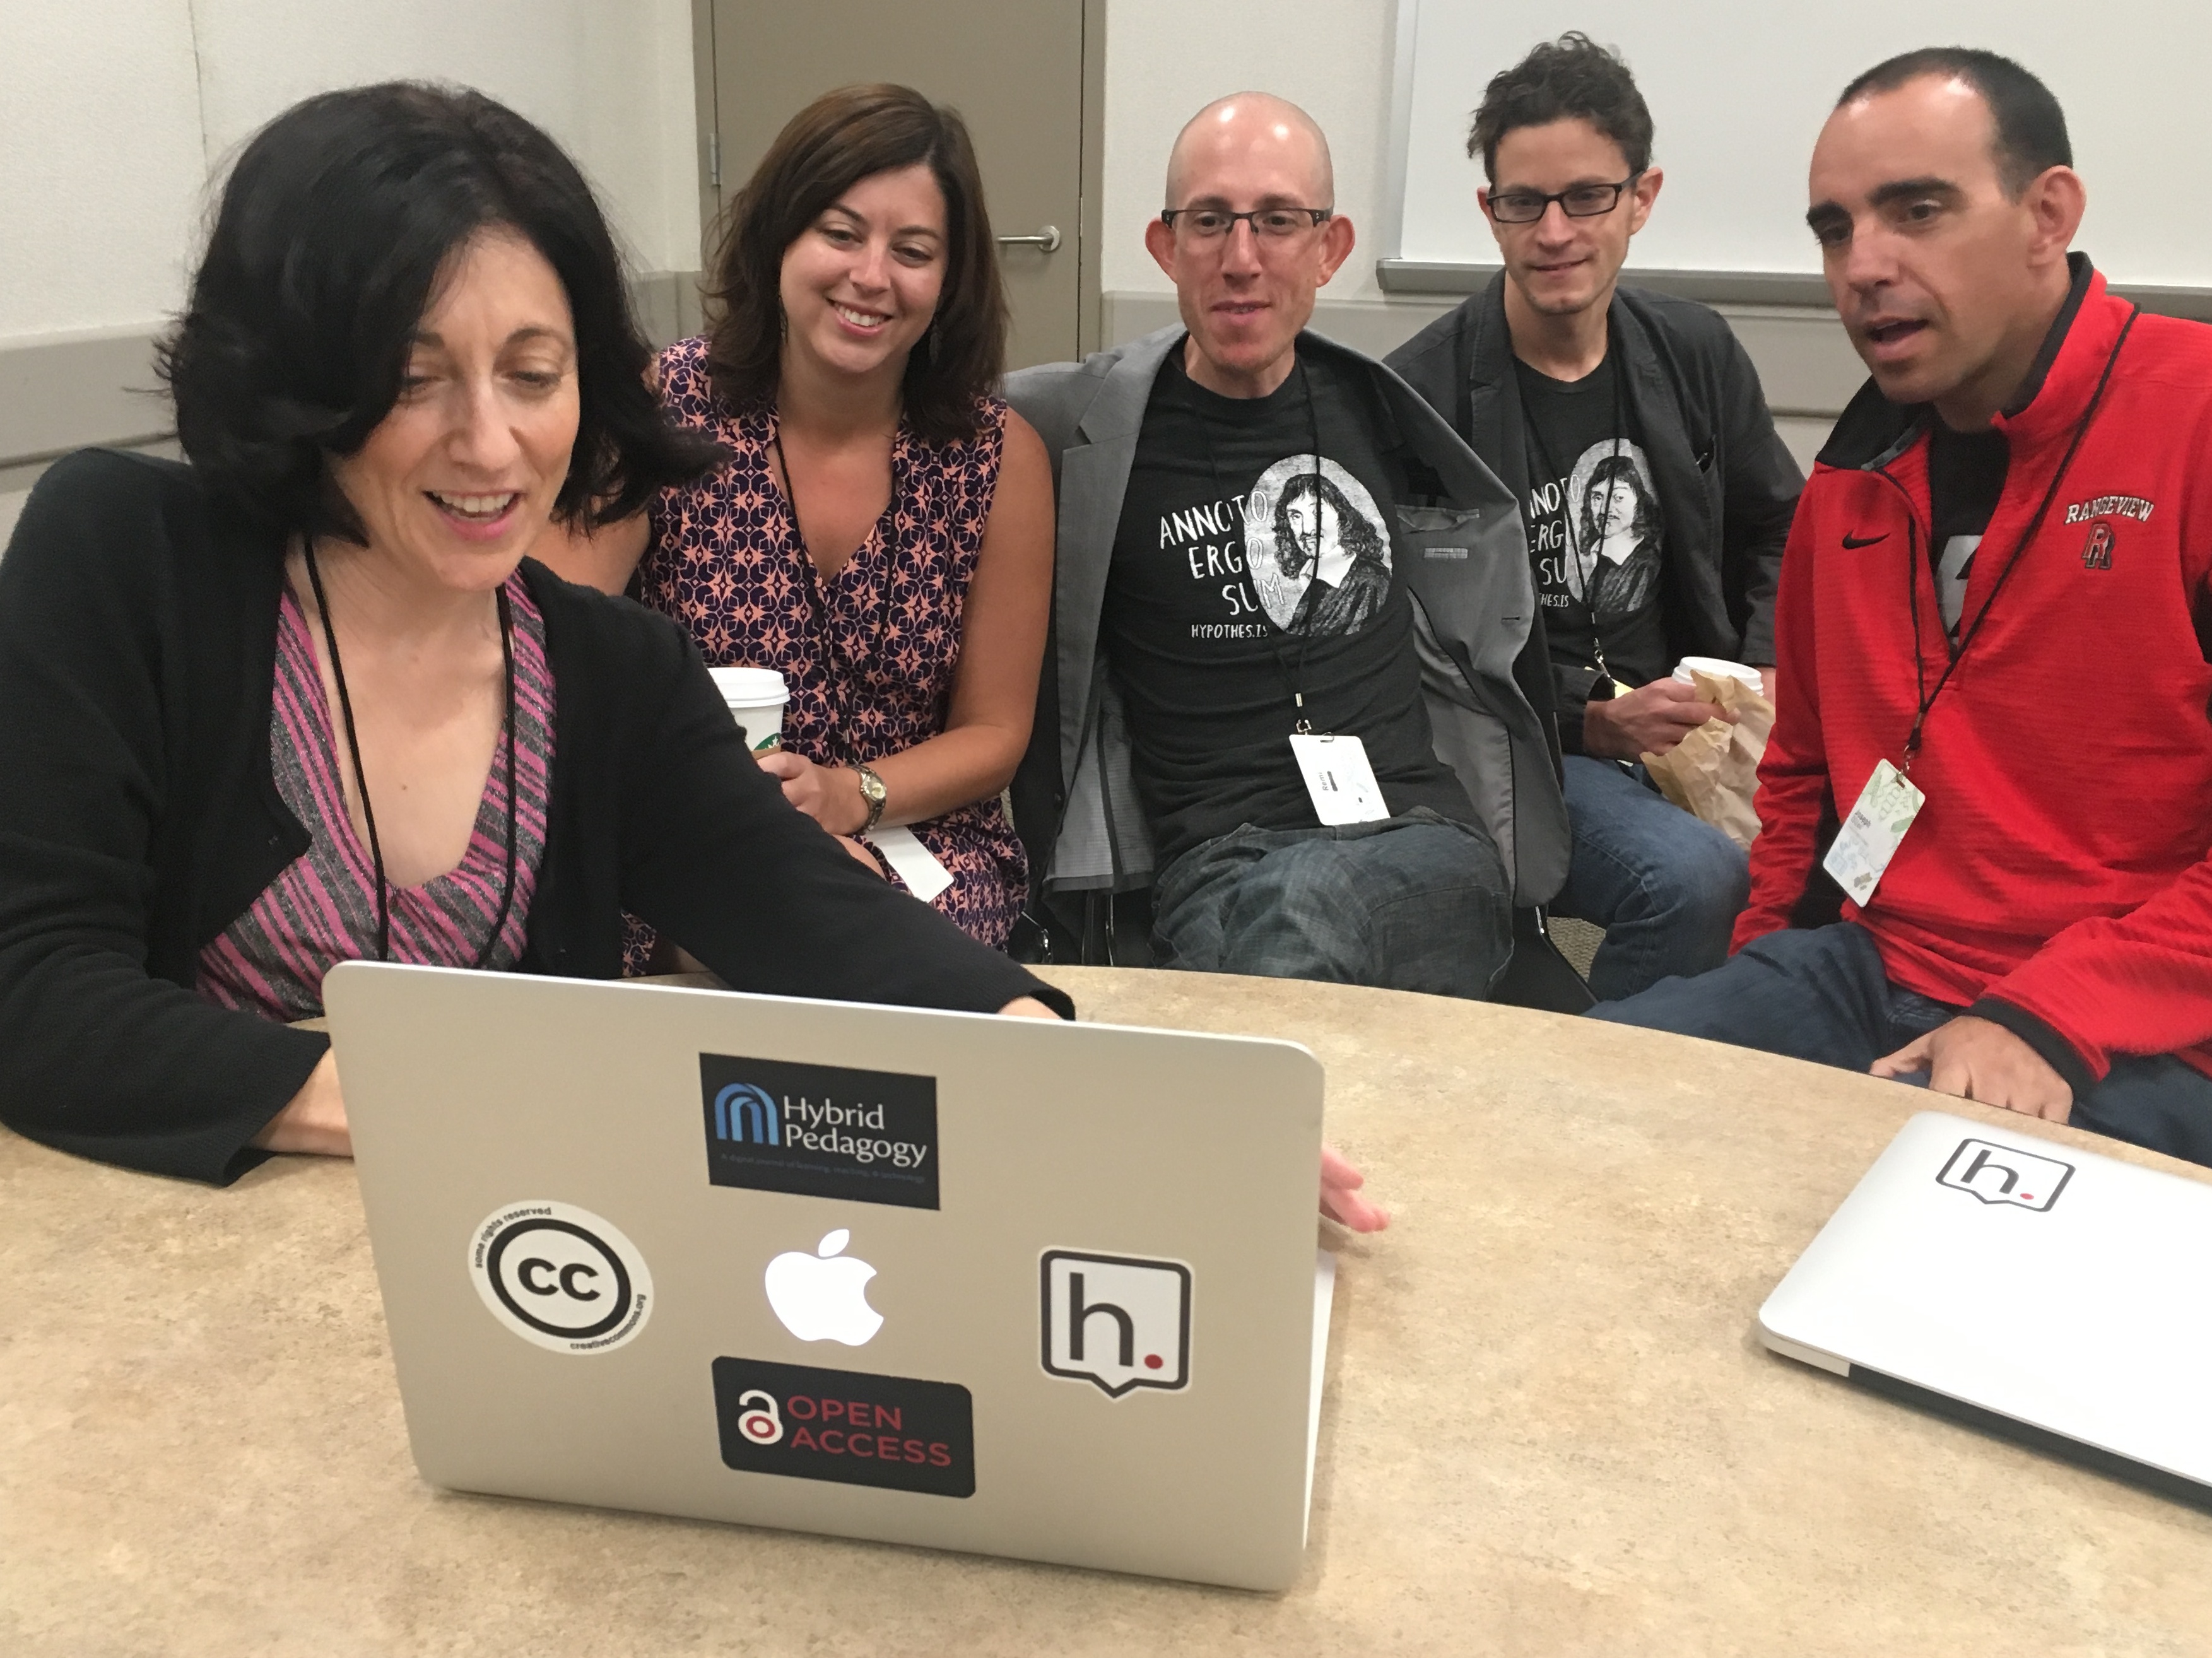
technology, communication, 2016dml, electronic device